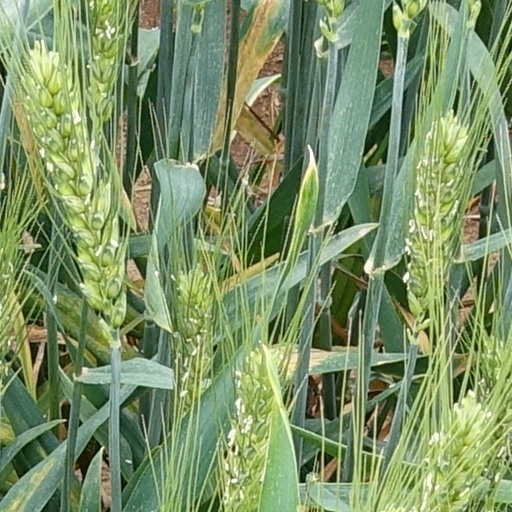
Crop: wheat